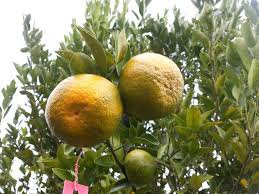
Label: Orange